Highland Park (Denver)

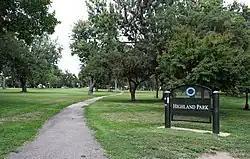

The Highland Park in Denver, Colorado, is a park area bounded by Highland Park Place, Federal Blvd., and Fairview Place. It was developed as a park in 1907, and since 2013 it has included the Woodbury Branch Library. The park, with the library considered a contributing building, was listed on the National Register of Historic Places in 1986, as part of a Multiple Property Submission of historic resources of Denver's parks and parkways system.